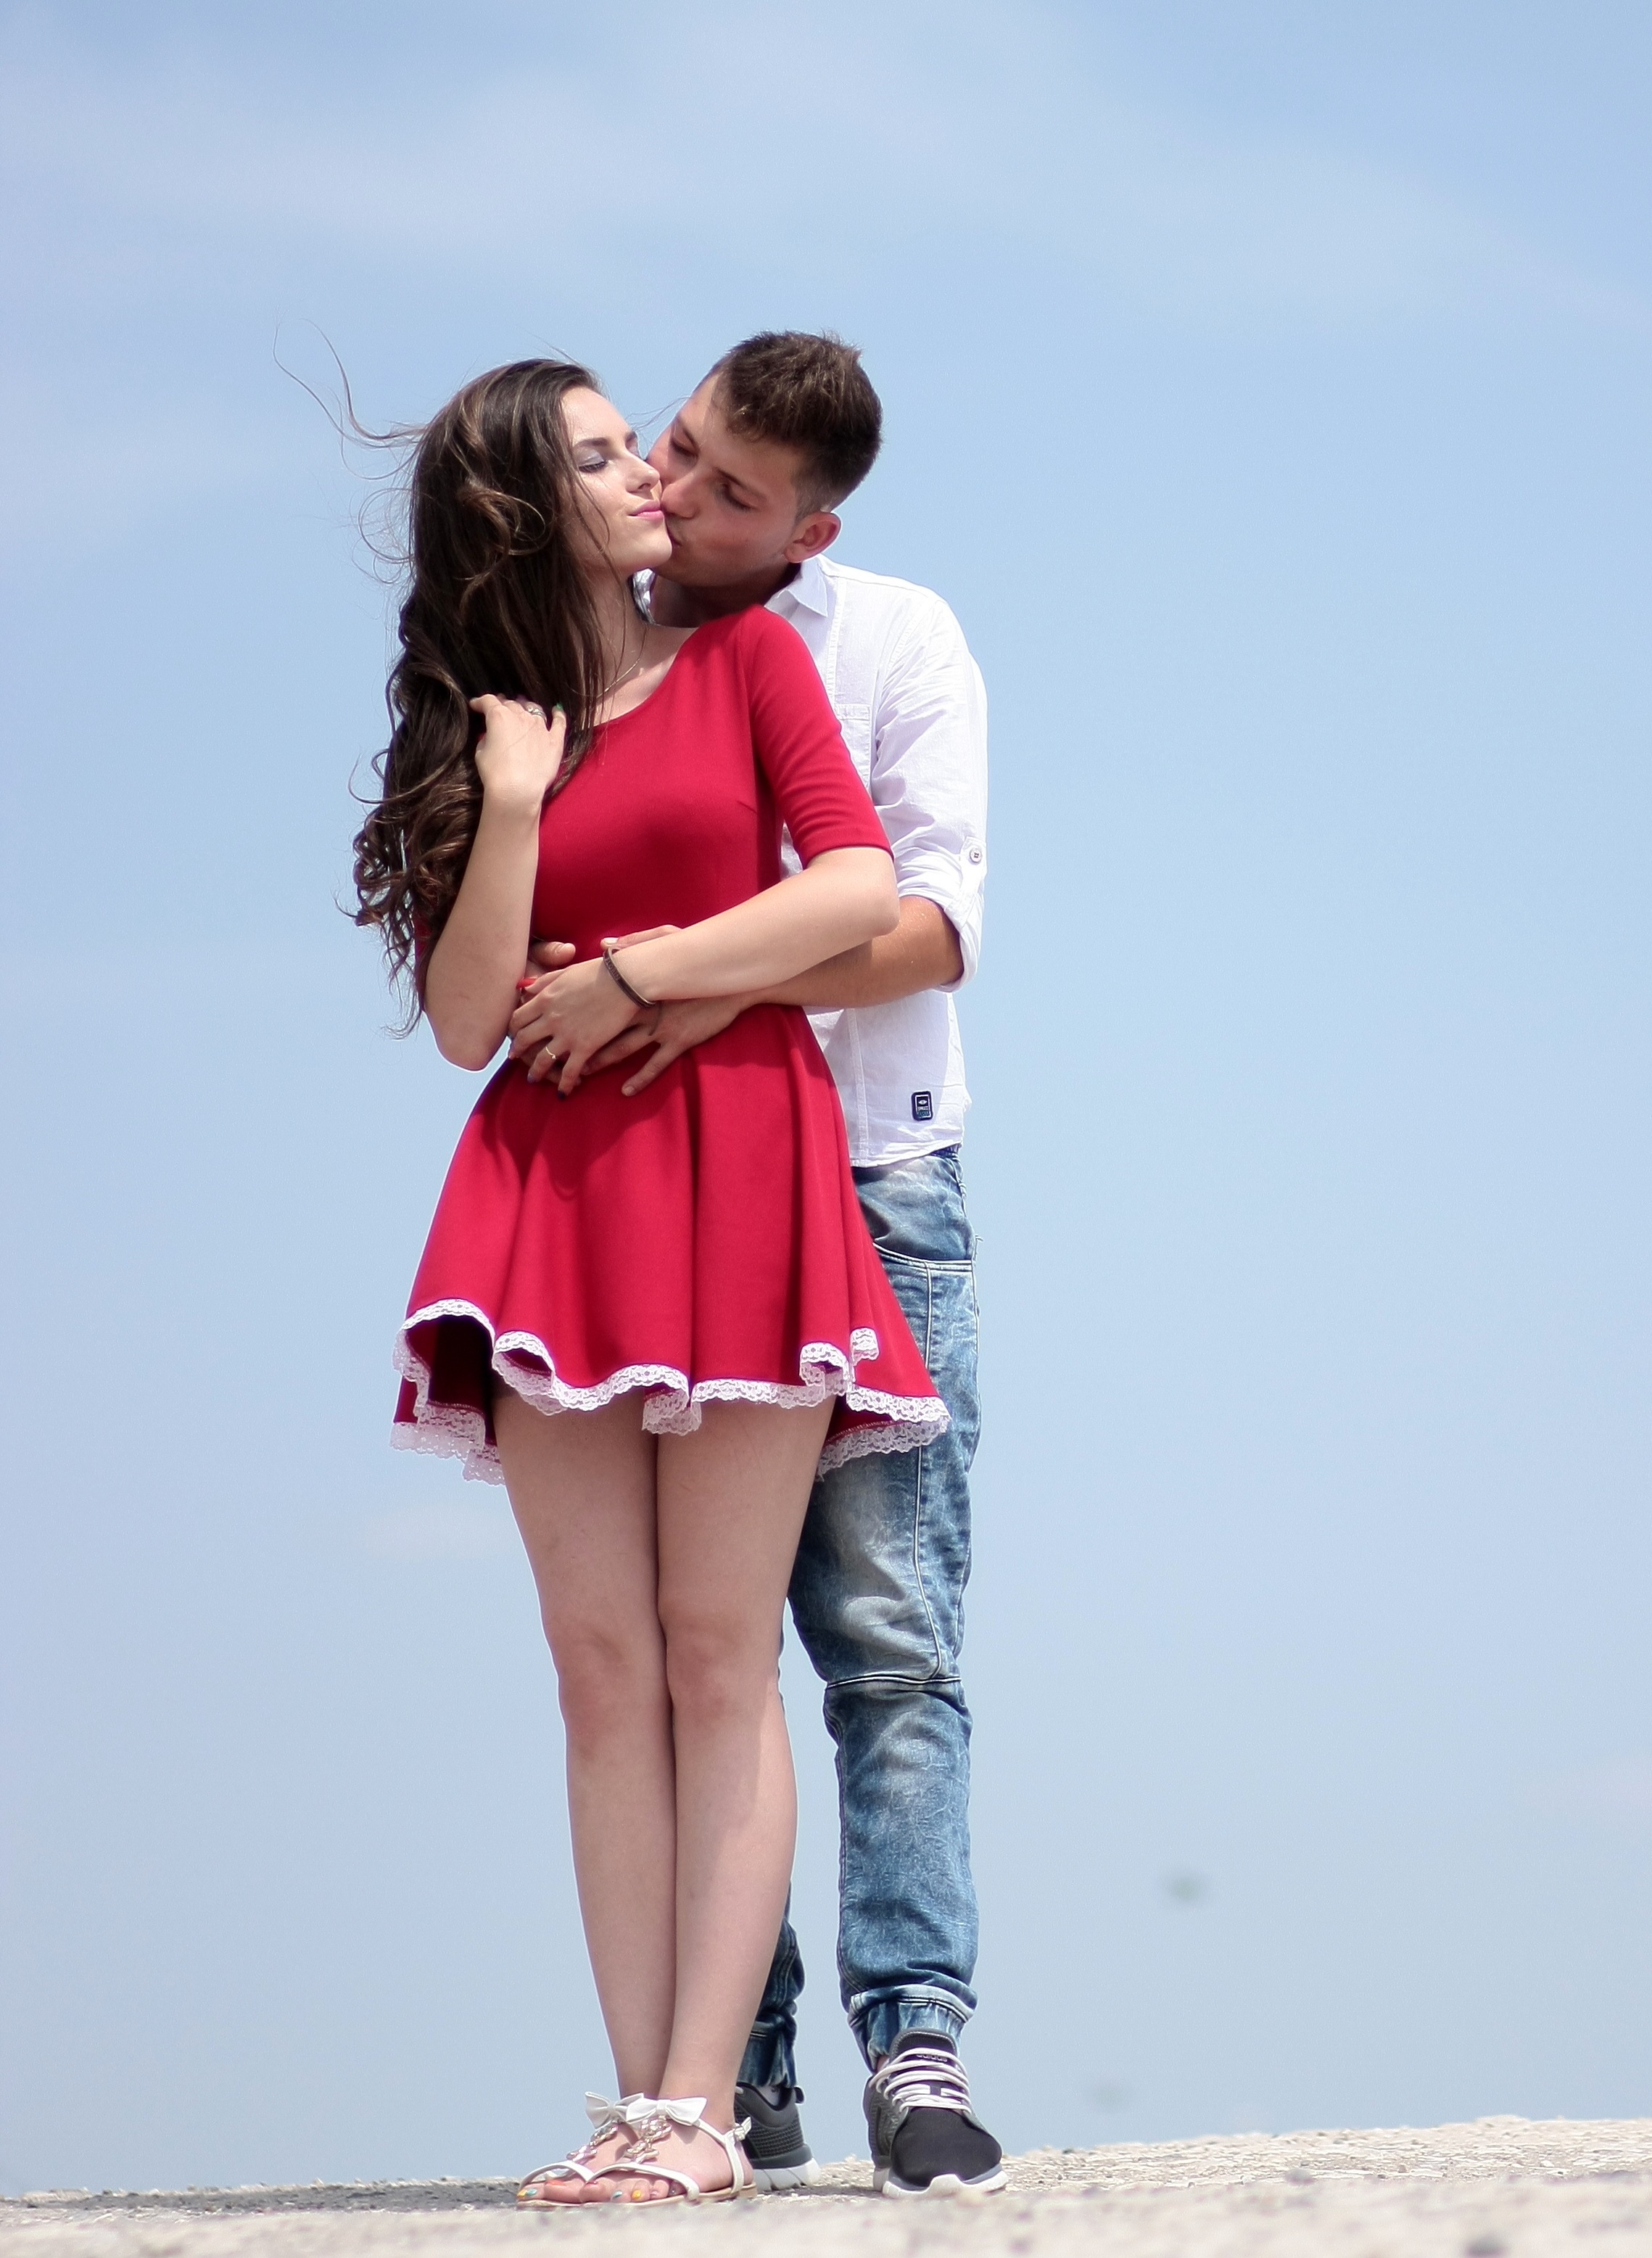
person, people, girl, woman, photography, boy, leg, love, model, spring, kiss, couple, romance, dress, happiness, photograph, beauty, interaction, photo shoot, portrait photography